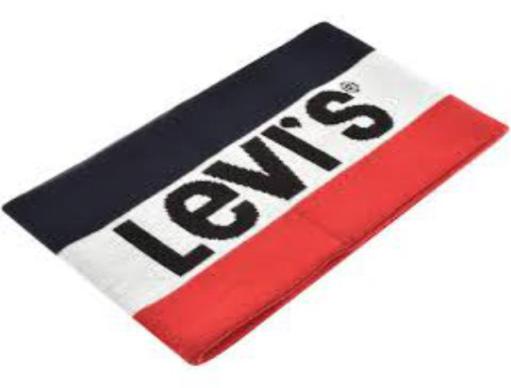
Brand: levis
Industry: Clothes